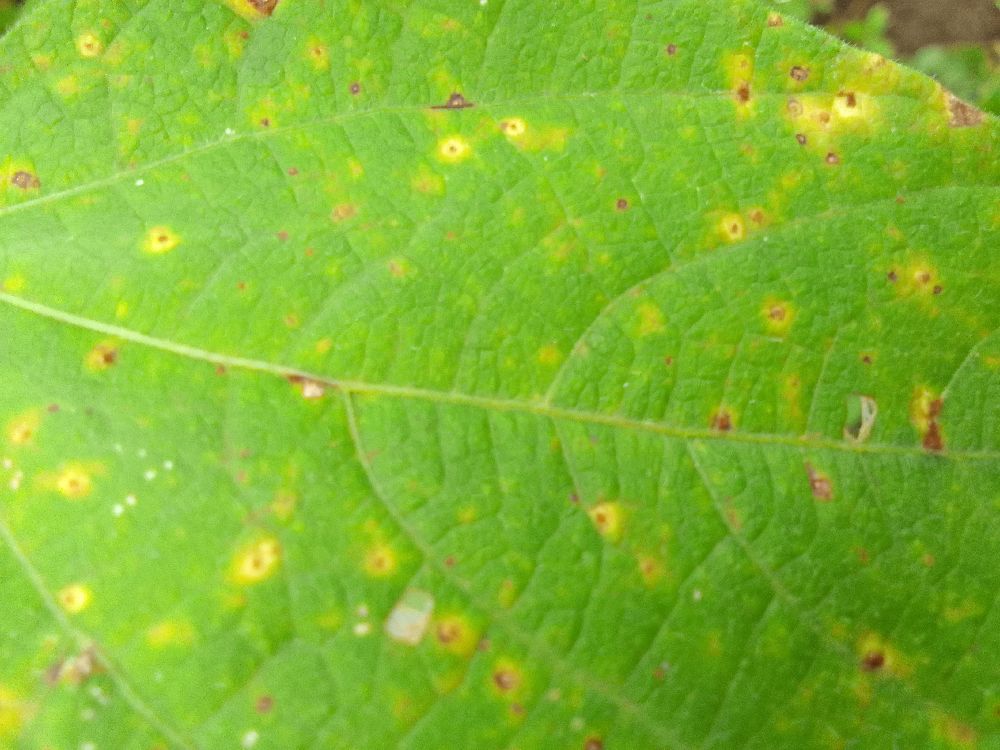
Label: rust